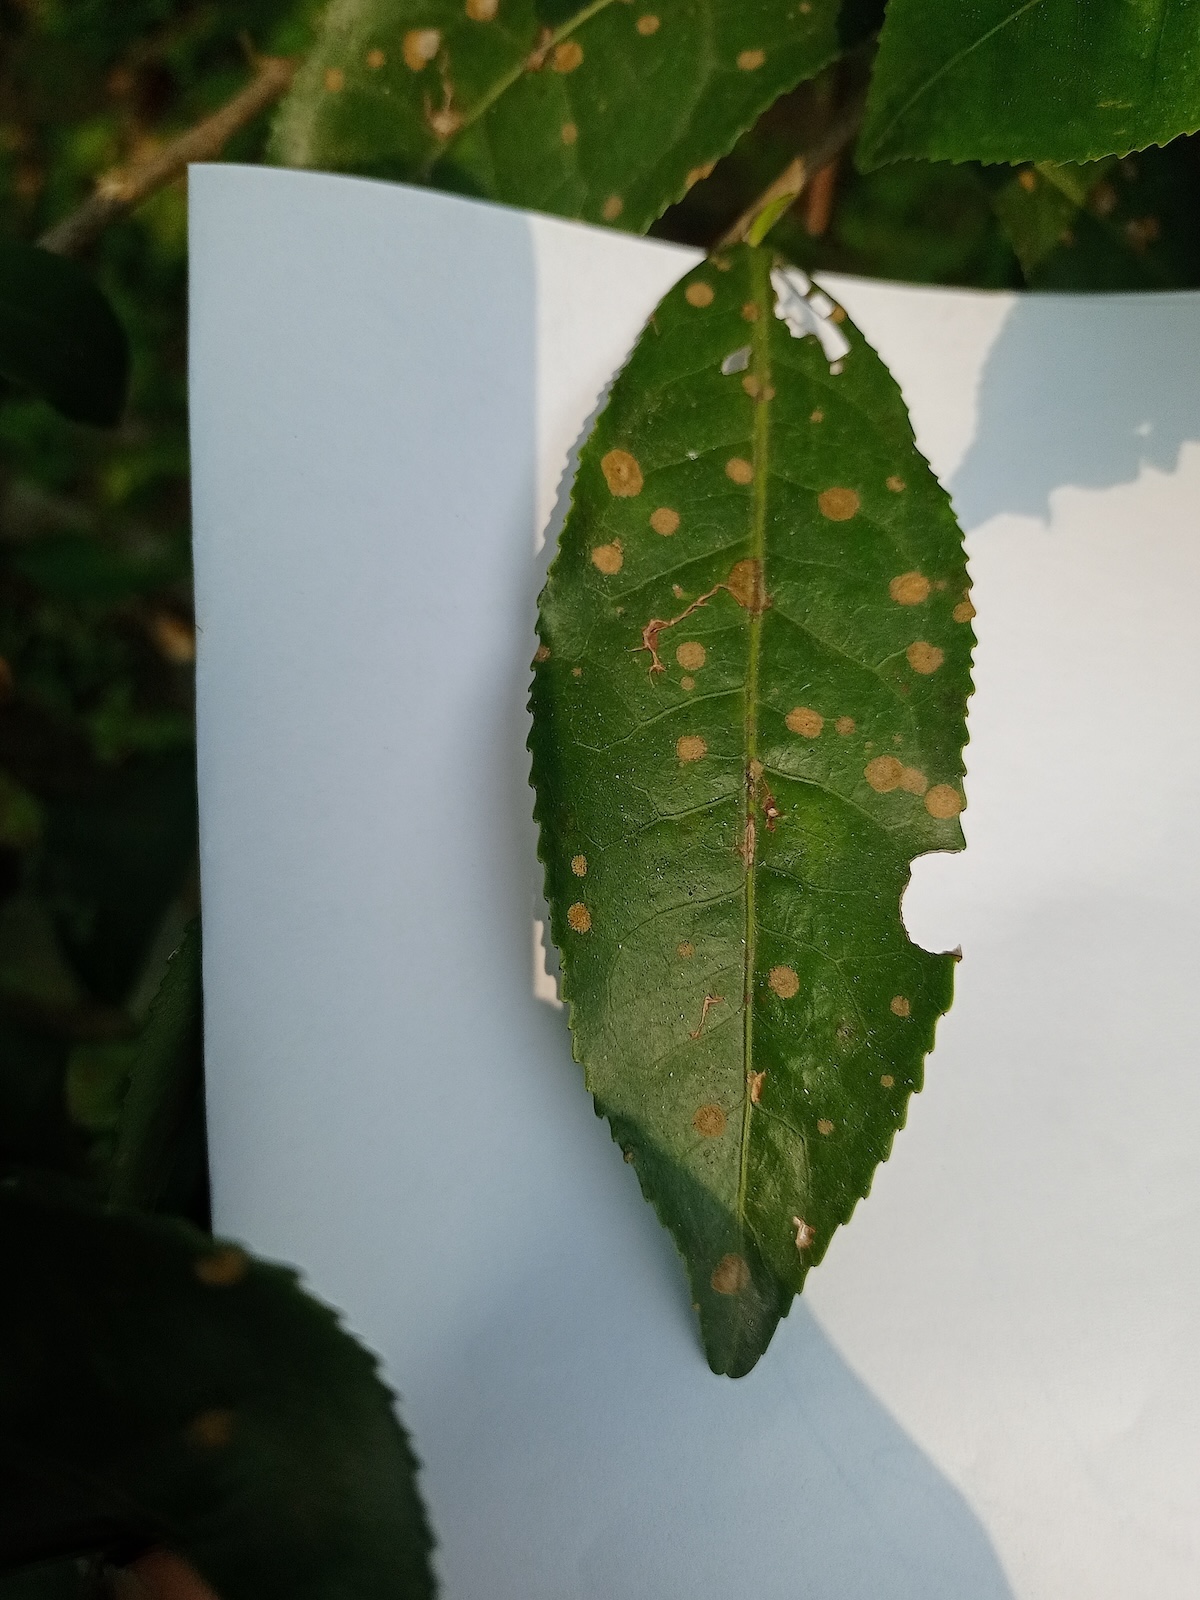
Label: Tea algal leaf spot